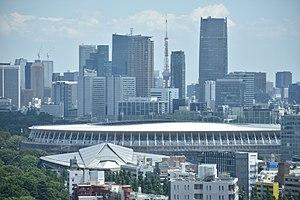
Le Nouveau stade olympique national de Tokyo est un stade olympique situé à Kasumigaoka, Shinjuku, Tokyo et qui sera l'un des équipements des Jeux olympiques d'été de 2020. Bien que le nom officiel en japonais ne comporte pas la mention « olympique », il est désigné comme Stade olympique par le site officiel des Jeux en français. La capacité prévue du stade est de 68 000 places.